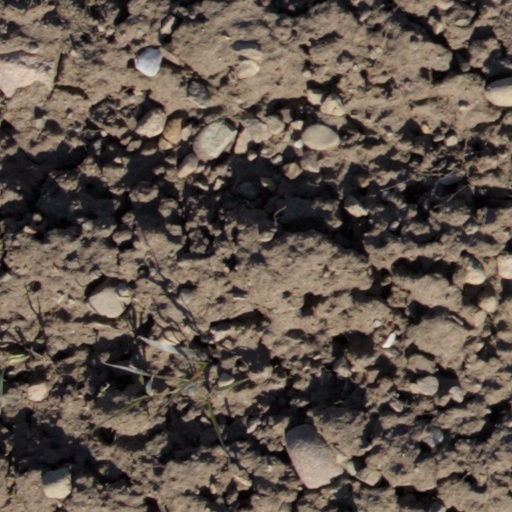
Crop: wheat